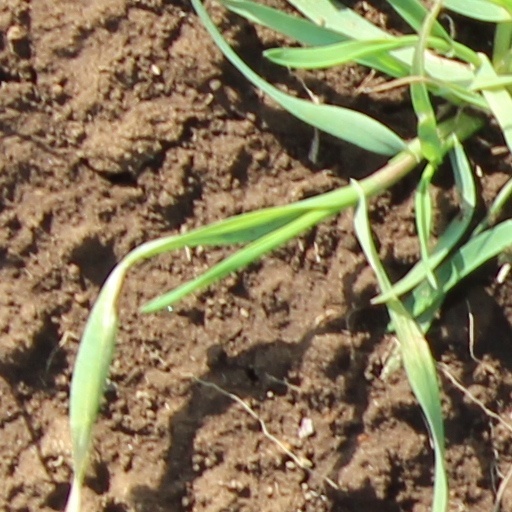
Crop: wheat